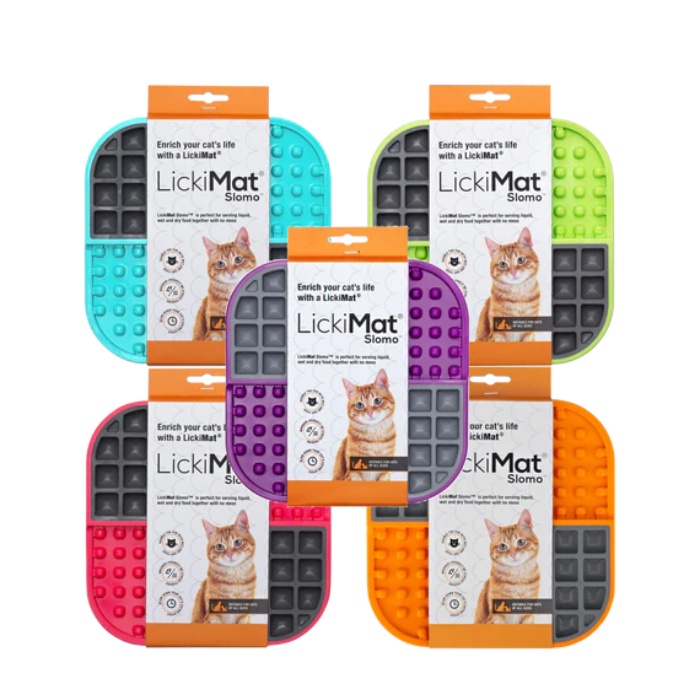
LickiMat Slomo Cat
The LickiMat Slomo for Cats is the ultimate feeding solution for your feline friend, designed to make mealtime more engaging and rewarding. This innovative mat combines slow-feeding technology with a textured design that encourages licking, helping to reduce anxiety, boredom, and destructive behavior. Perfect for wet, dry, or raw food, the Slomo offers a fun and interactive way to feed your cat while promoting healthier eating habits. Its non-toxic, food-grade material ensures safety and durability, while the non-slip base keeps it securely in place during use. Features Slow Feeder : Slows down eating to improve digestion and reduce overeating. Textured Design : Encourages licking, which can calm and soothe your cat. Versatile Feeding : Suitable for wet, dry, or raw food. Promotes Dental Health : Helps remove bacteria and food particles from the tongue. Non-Toxic Material : Made from safe, food-grade rubber for your cat's safety. Durable and Easy to Clean : Dishwasher-safe for effortless cleaning. Non-Slip Base : Stays in place during use to minimize mess. made from non-toxic food grade TPR and recyclable Polypropylene 20 x 20 x 1.7 cm/ 8″ x 8″ suitable for all cats freezer safe microwave friendly 100% dishwasher safe no BPA, no PVC, no Silicone, no Phthalates
Brand: LICKIMAT
Category: Animals & Pet Supplies > Pet Supplies > Pet Bowls, Feeders & Waterers > Slow Feeder Bowls